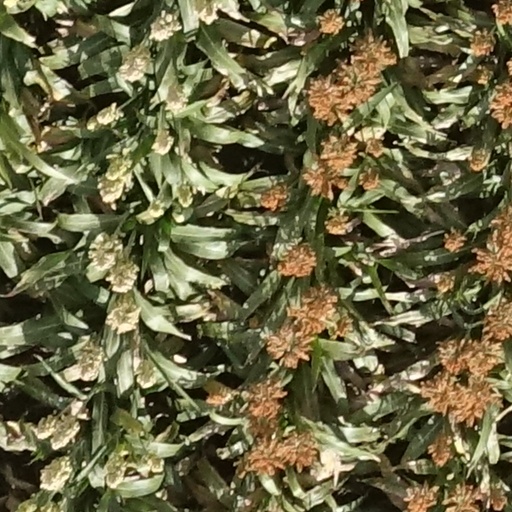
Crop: sorghum